Brooks Memorial Library

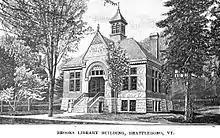
An illustration of the original Brooks Free Library building

The original property was torn down in 1971, when the Brattleboro post office expanded, and the new library was completed in 1967 at its current location. Since then, the library has been funded by a mix of the annual town budget and gifts to the Friends of the Brooks Memorial Library.